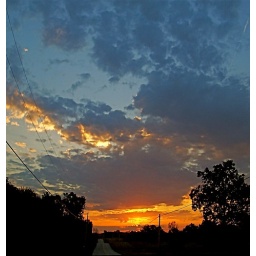
Just standing in the middle of a country highway for twenty minutes. Good thing it was seven in the morning.